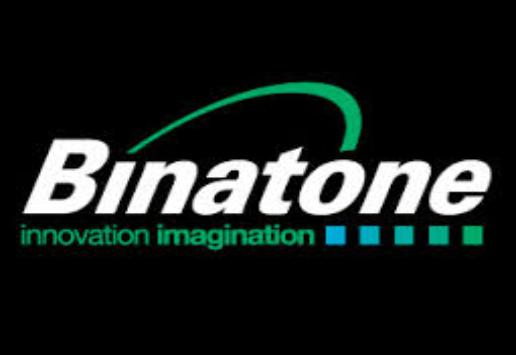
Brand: Binatone
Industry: Necessities